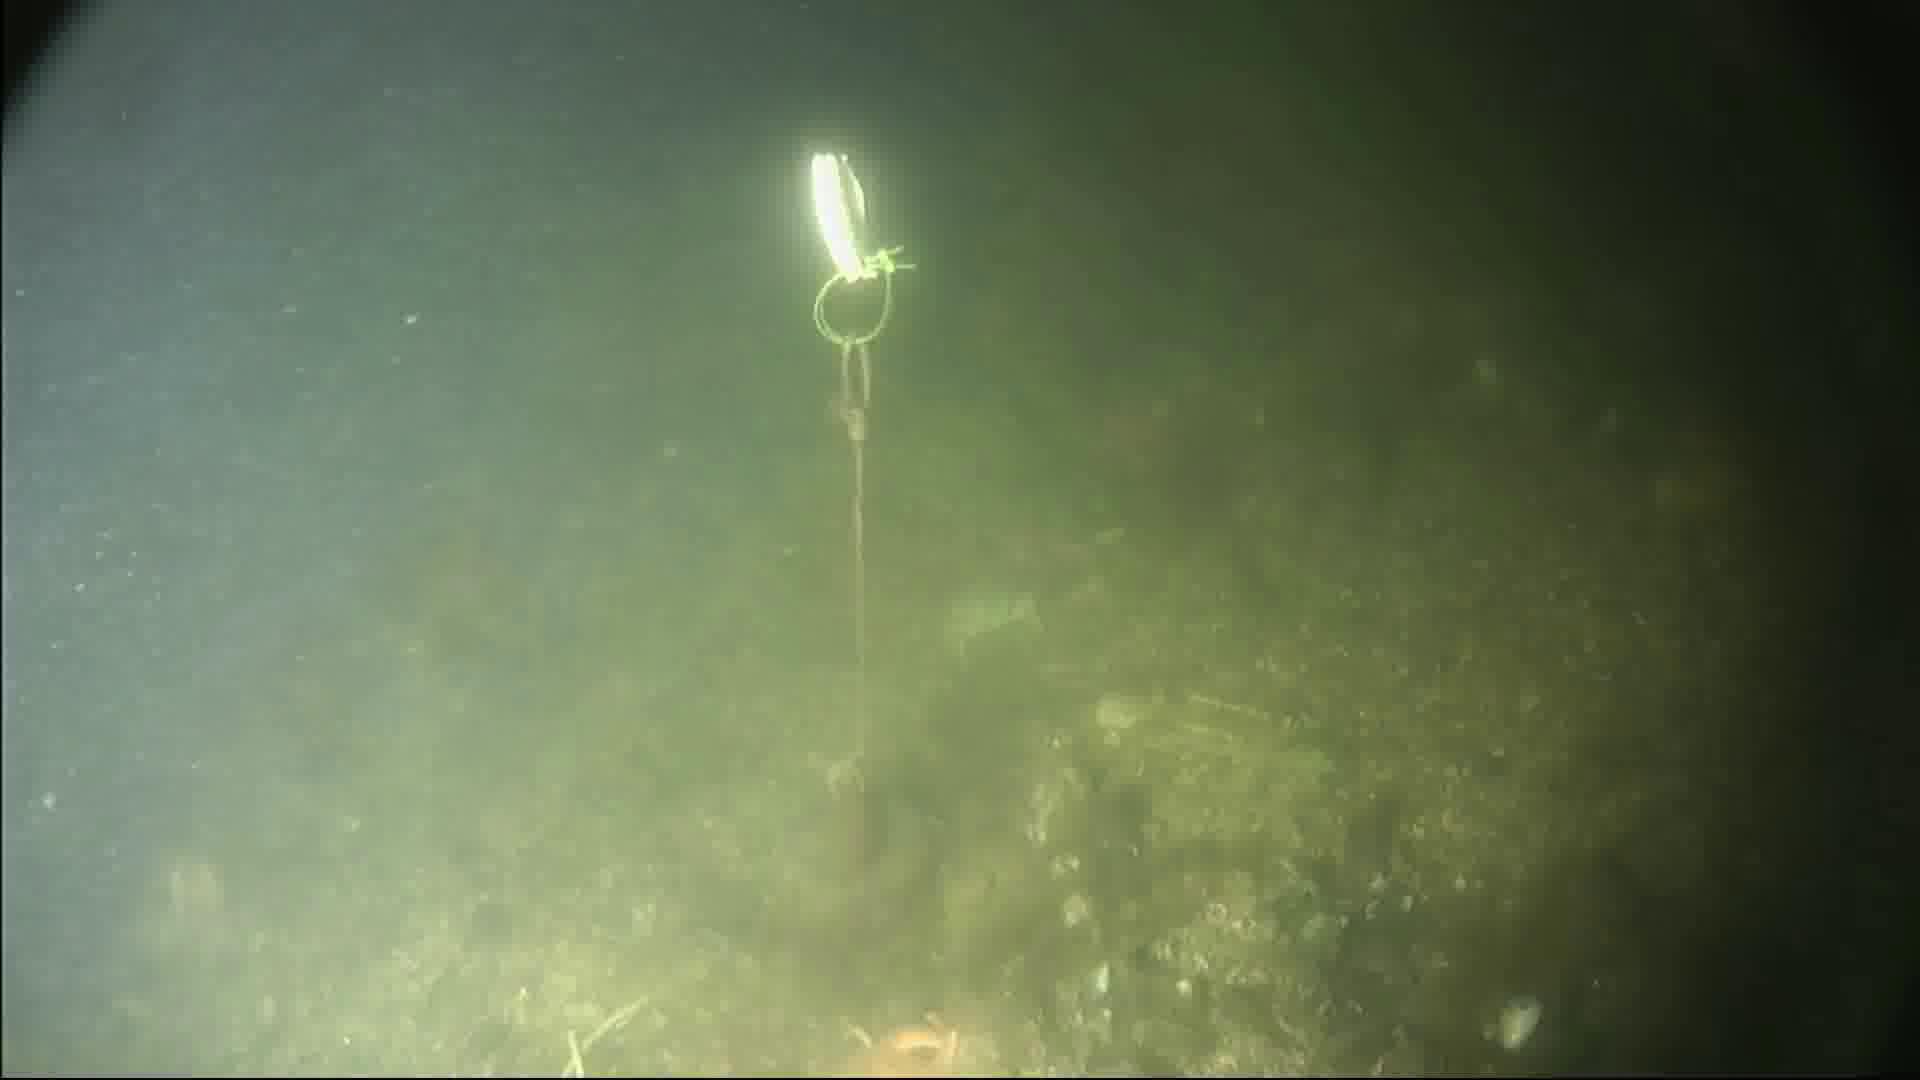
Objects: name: starfish
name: crab